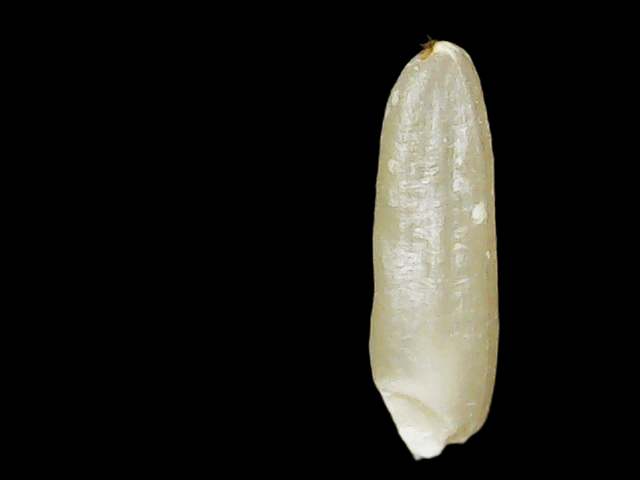
Rice variety: Binadhan16